Georgia (country)

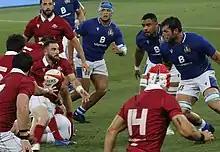
Georgia playing Italy at rugby in the Adjarabet Arena in Batumi

The west-central slopes of the Meskheti Range in Ajaria as well as several locations in Samegrelo and Abkhazia are covered by temperate rain forests. Between above sea level, the deciduous forest becomes mixed with both broad-leaf and coniferous species making up the plant life. The zone is made up mainly of beech, spruce, and fir forests. From , the forest becomes largely coniferous. The tree line generally ends at around and the alpine zone takes over, which in most areas, extends up to an elevation of above sea level.